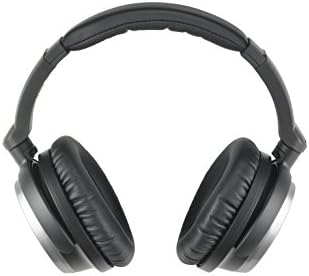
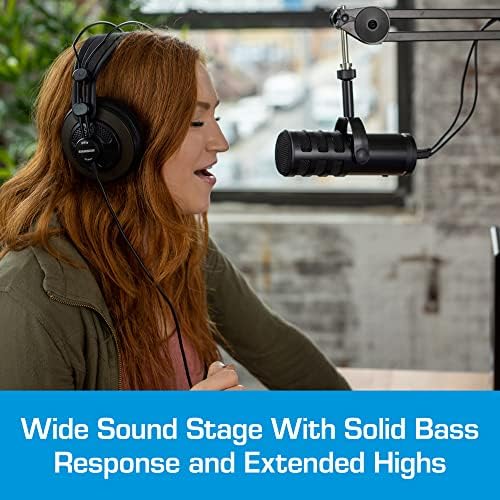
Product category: headphones
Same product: no